Dorota Olko

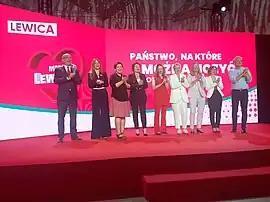
Olko (second from the left) alongside other The Left politicians during a 2023 convention

Dorota Olko was an early member of Left Together since its formation in 2015. Originally she served as the spokesperson for the Warsaw District, but in October 2016 she was promoted to the nation-wide role. Olko was also a member of the committee for education and science and currently serves on the National Board.